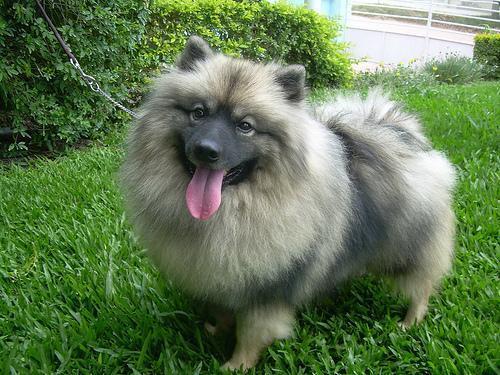
keeshond